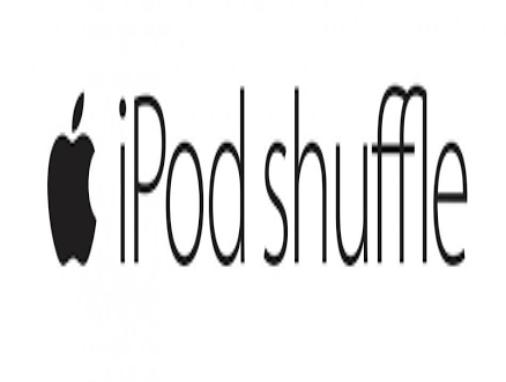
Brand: iPod
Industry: Electronic